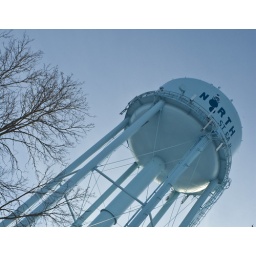
30 of 365 -- Just one of the local water towers, pictured against a clear January sky.